Nuclear fuel cycle in France

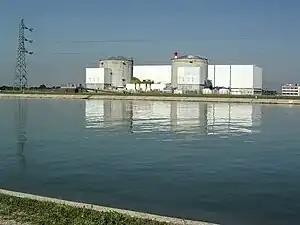
The Fessenheim nuclear power plant, the oldest in the nuclear fleet, before its production was shut down in 2020.

Fuel assemblies are irradiated in various civil or military reactors to produce electricity, or in research reactors to produce various isotopes for the industrial and medical sectors.